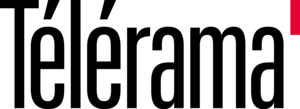
Logo de Télérama
Télérama est un magazine culturel français à parution hebdomadaire. Il a été fondé en 1947 par Georges Montaron, et appartient au groupe le Monde depuis 2003. Malgré sa vocation de publier les programmes de télévision, ceux-ci ne constituent pas l'essentiel de sa pagination. Il paraît chaque mercredi et donne les programmes du samedi au vendredi suivant.
Pia Colombo est une chanteuse française, d'origine franco-italienne, née Éliane Marie Amélie Pia Colombo le 6 juillet 1934 à Homblières, dans l'Aisne, morte le 16 avril 1986 à Nonancourt, dans l’Eure. Elle fut également comédienne de théâtre et a fait quelques apparitions au cinéma. C'est aussi une artiste engagée qui a clairement exprimé des idées politiques durant sa carrière sur les planches comme sur les scènes où elle s'est produite.